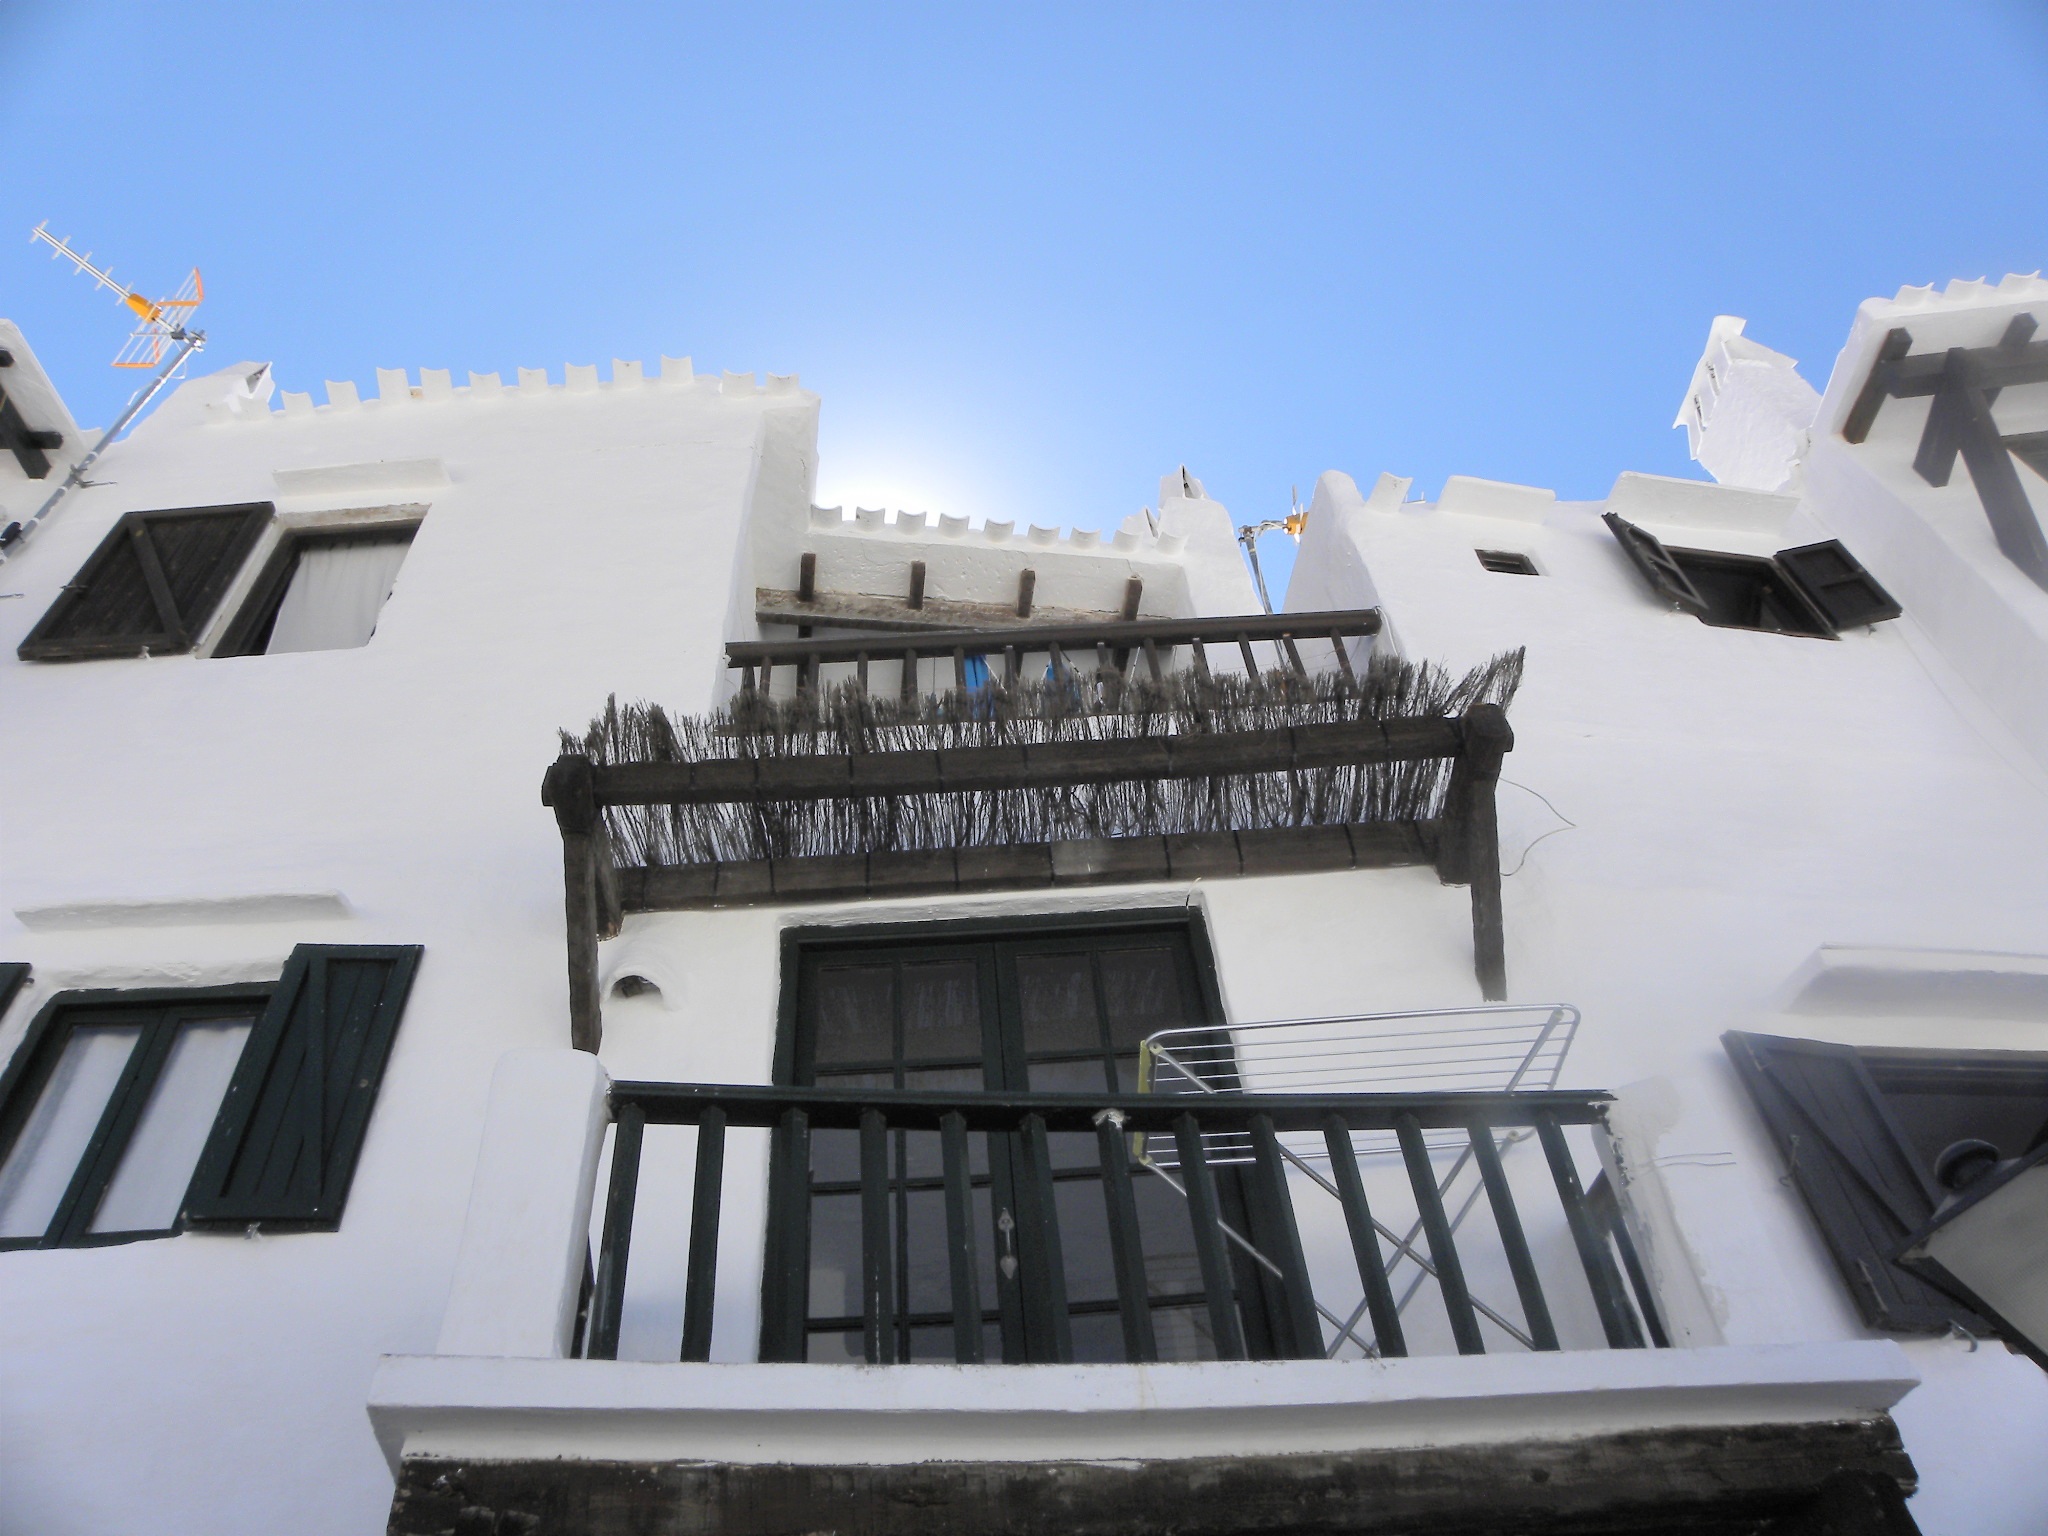
architecture, villa, house, roof, home, facade, property, apartment, spain, resort, menorca